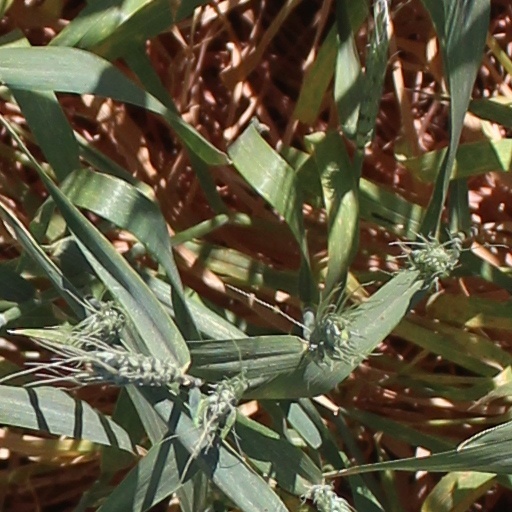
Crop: wheat